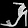
Label: Sandal